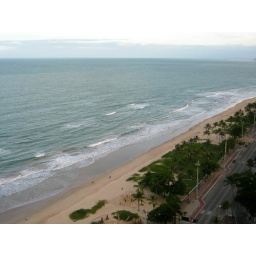
Mile upon mile of sand and clear blue sea. 13th June